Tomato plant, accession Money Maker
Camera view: tilt-top (135 deg); turntable rotation: 240 degrees
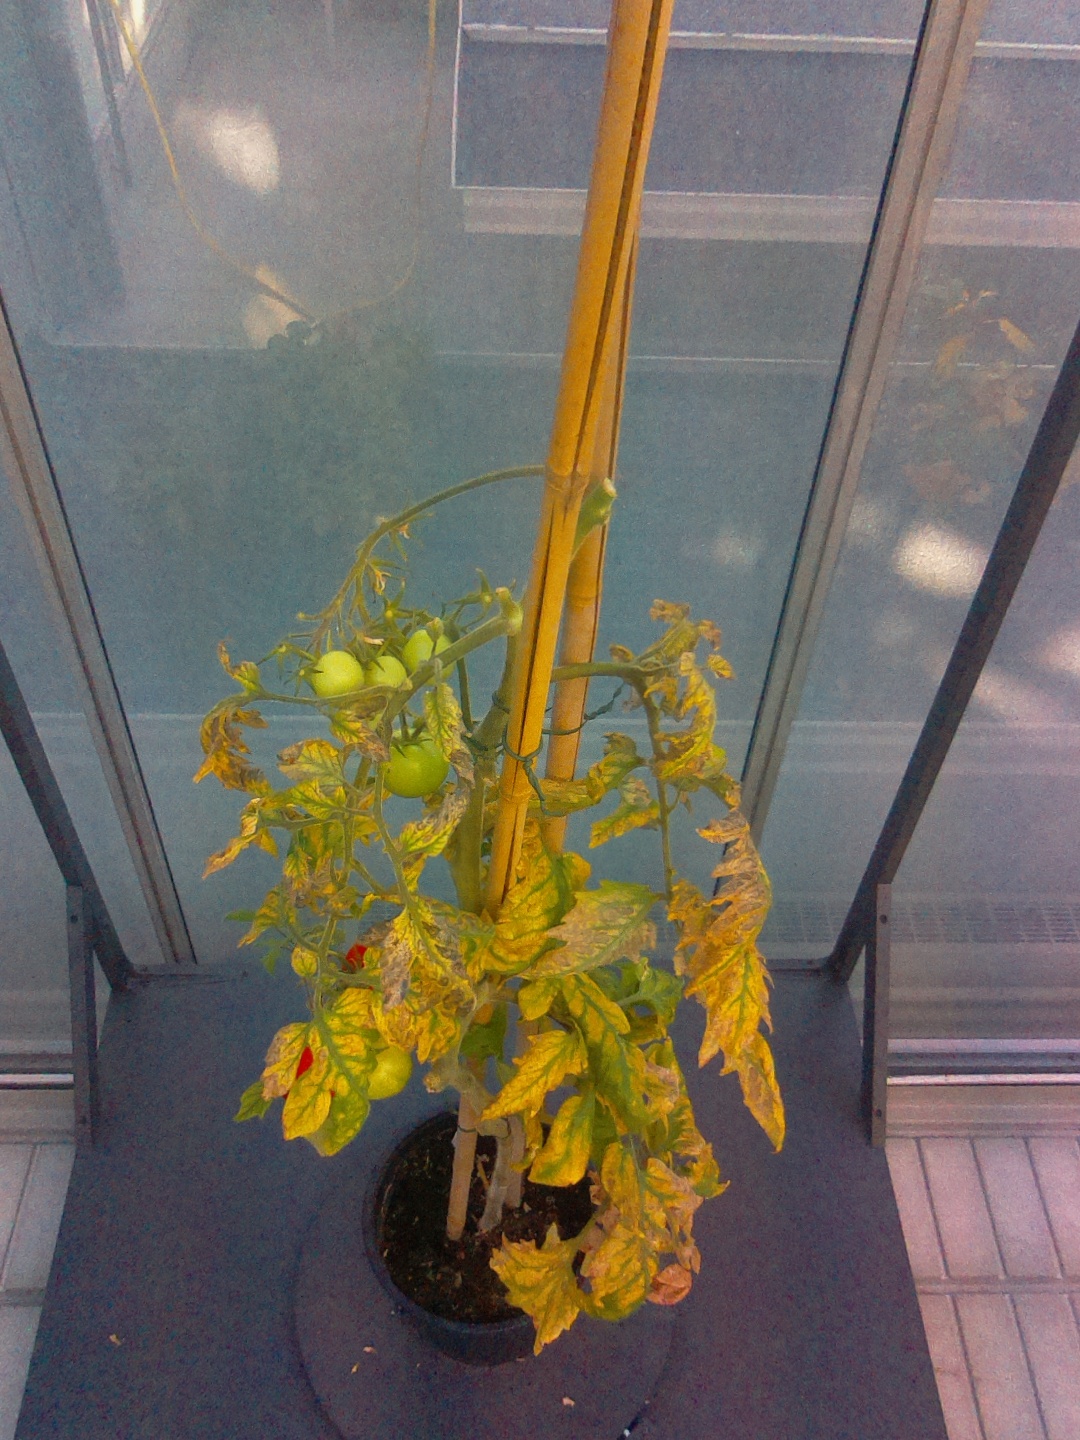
BBCH growth stage 82: 20%-30% of fruits show typical fully ripe color